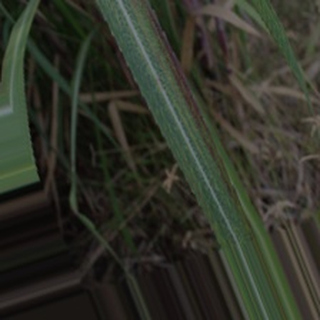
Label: sugarcane_bacterial_blight